Carthage National Museum

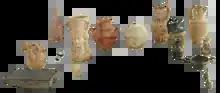
Punic ceramic discoveries, note the number of oil lamps unearthed.

The various excavations at the site have uncovered numerous items characterizing the Phoenician civilization. The museum contains items which reveal a distinct connection with the Levant steeped in Egyptian and in particular Greek culture, and the ties of Carthage with Sicily during the Hellenistic period. Testimonies to these connections are many objects of pottery, oil lamps and amulet s discovered in excavating the necropolis.